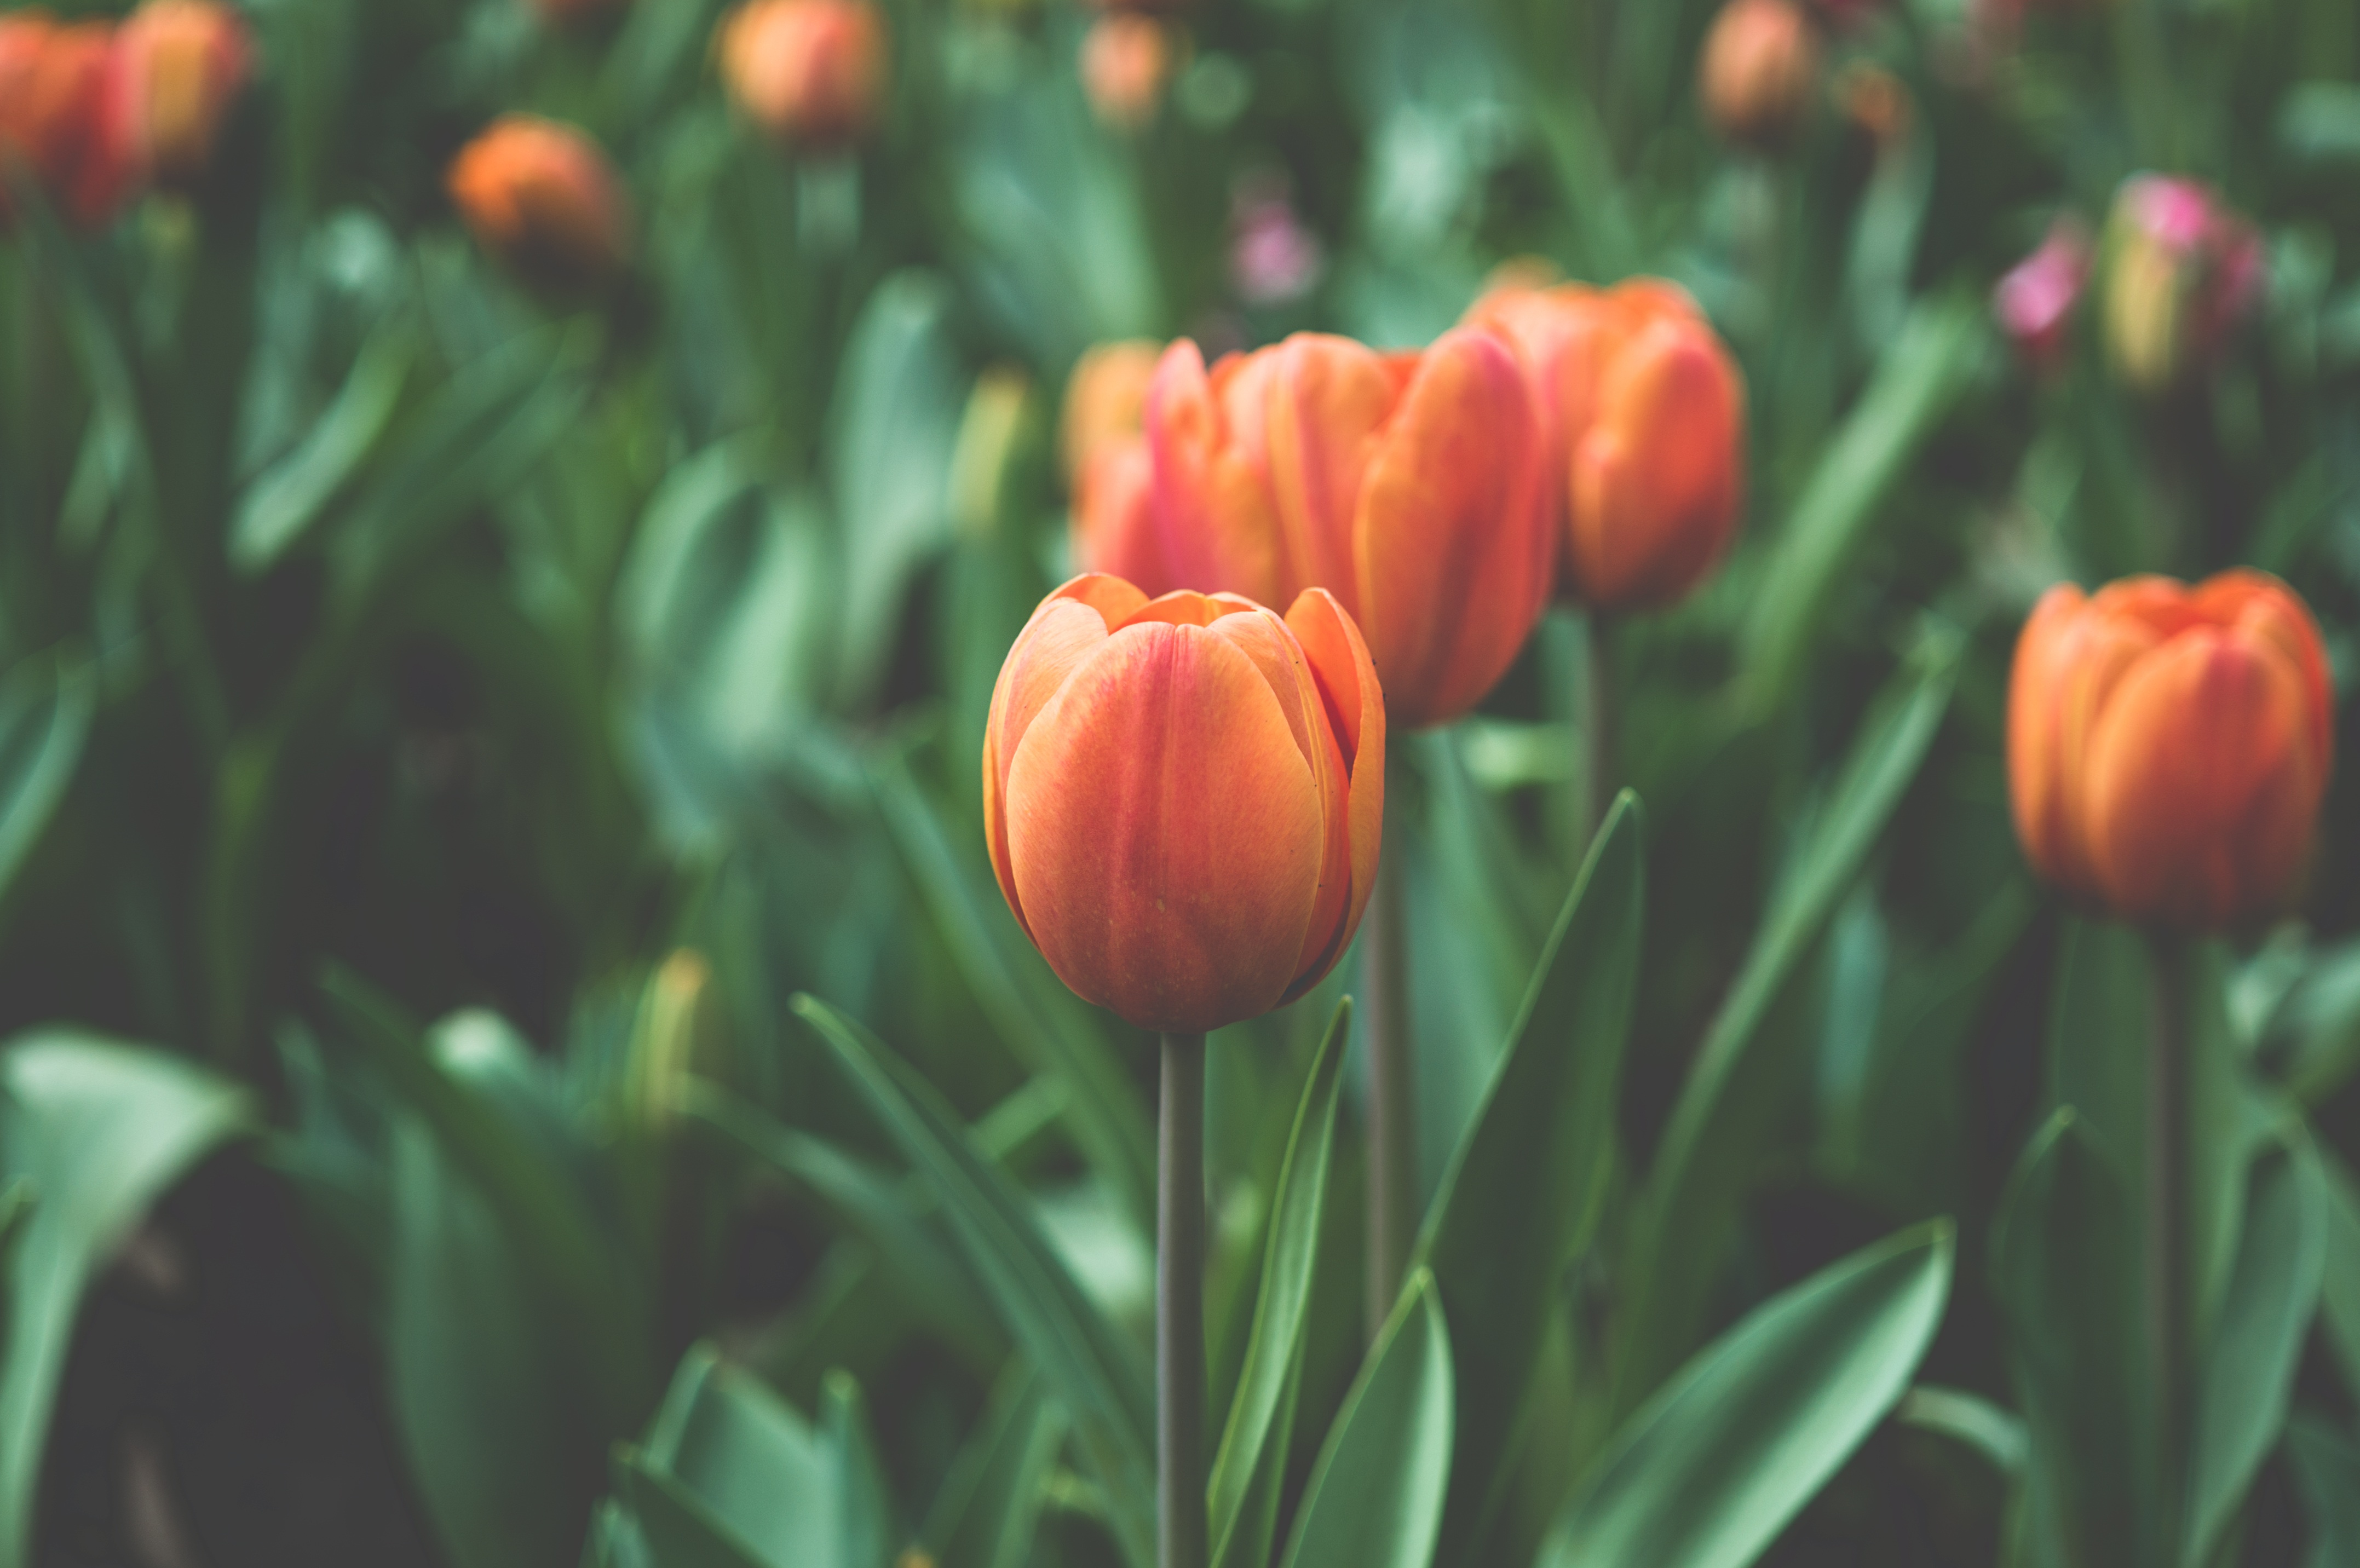
plant, stem, flower, petal, bloom, tulip, spring, flora, flowering plant, lily family, plant stem, land plant